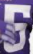
Number: 5